Christian Lundgaard

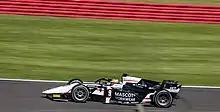
Lundgaard driving the Dallara F2 2018 during the 2021 Silverstone Formula 2 round.

He was retained by ART Grand Prix for the 2021 FIA Formula 2 season. On his new deal, Lundgaard aimed to improve on consistency and fight for the title. However, his season would not go as planned.